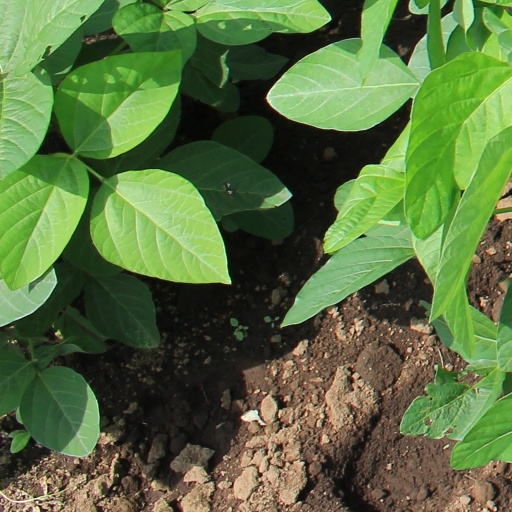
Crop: soybean